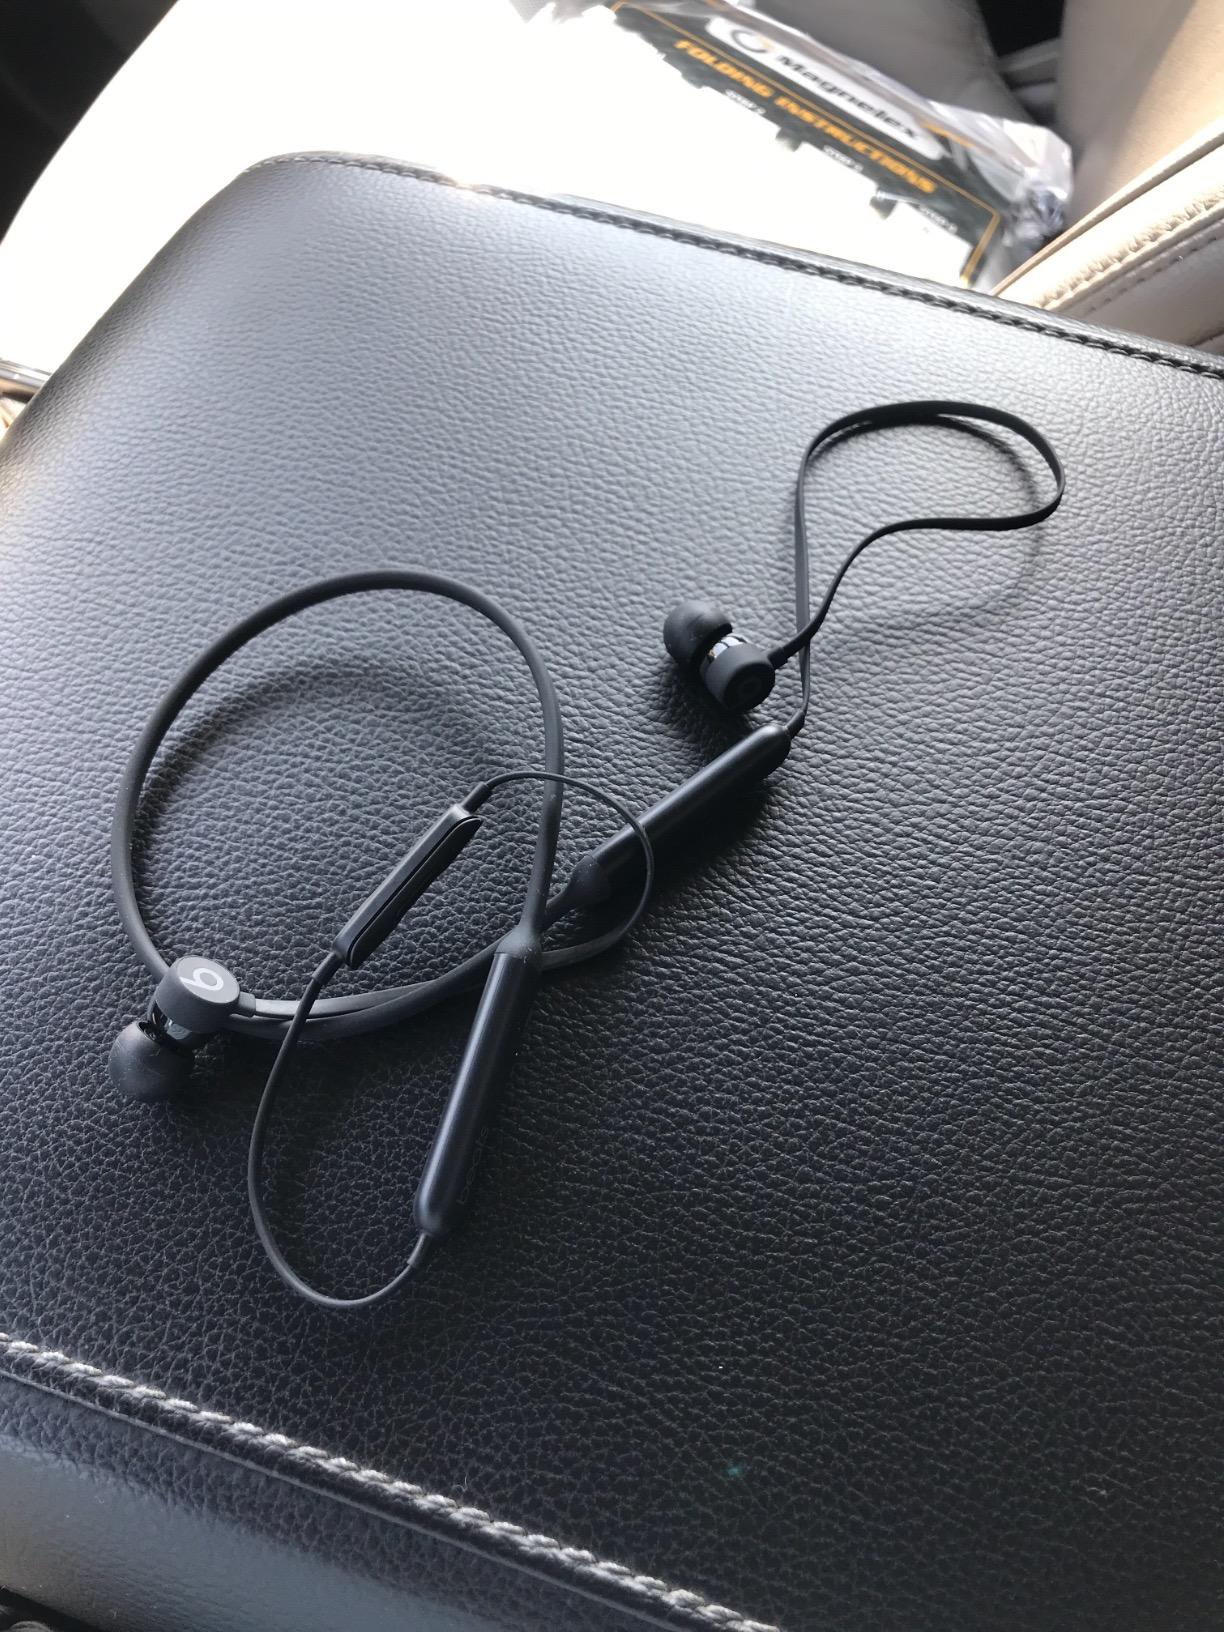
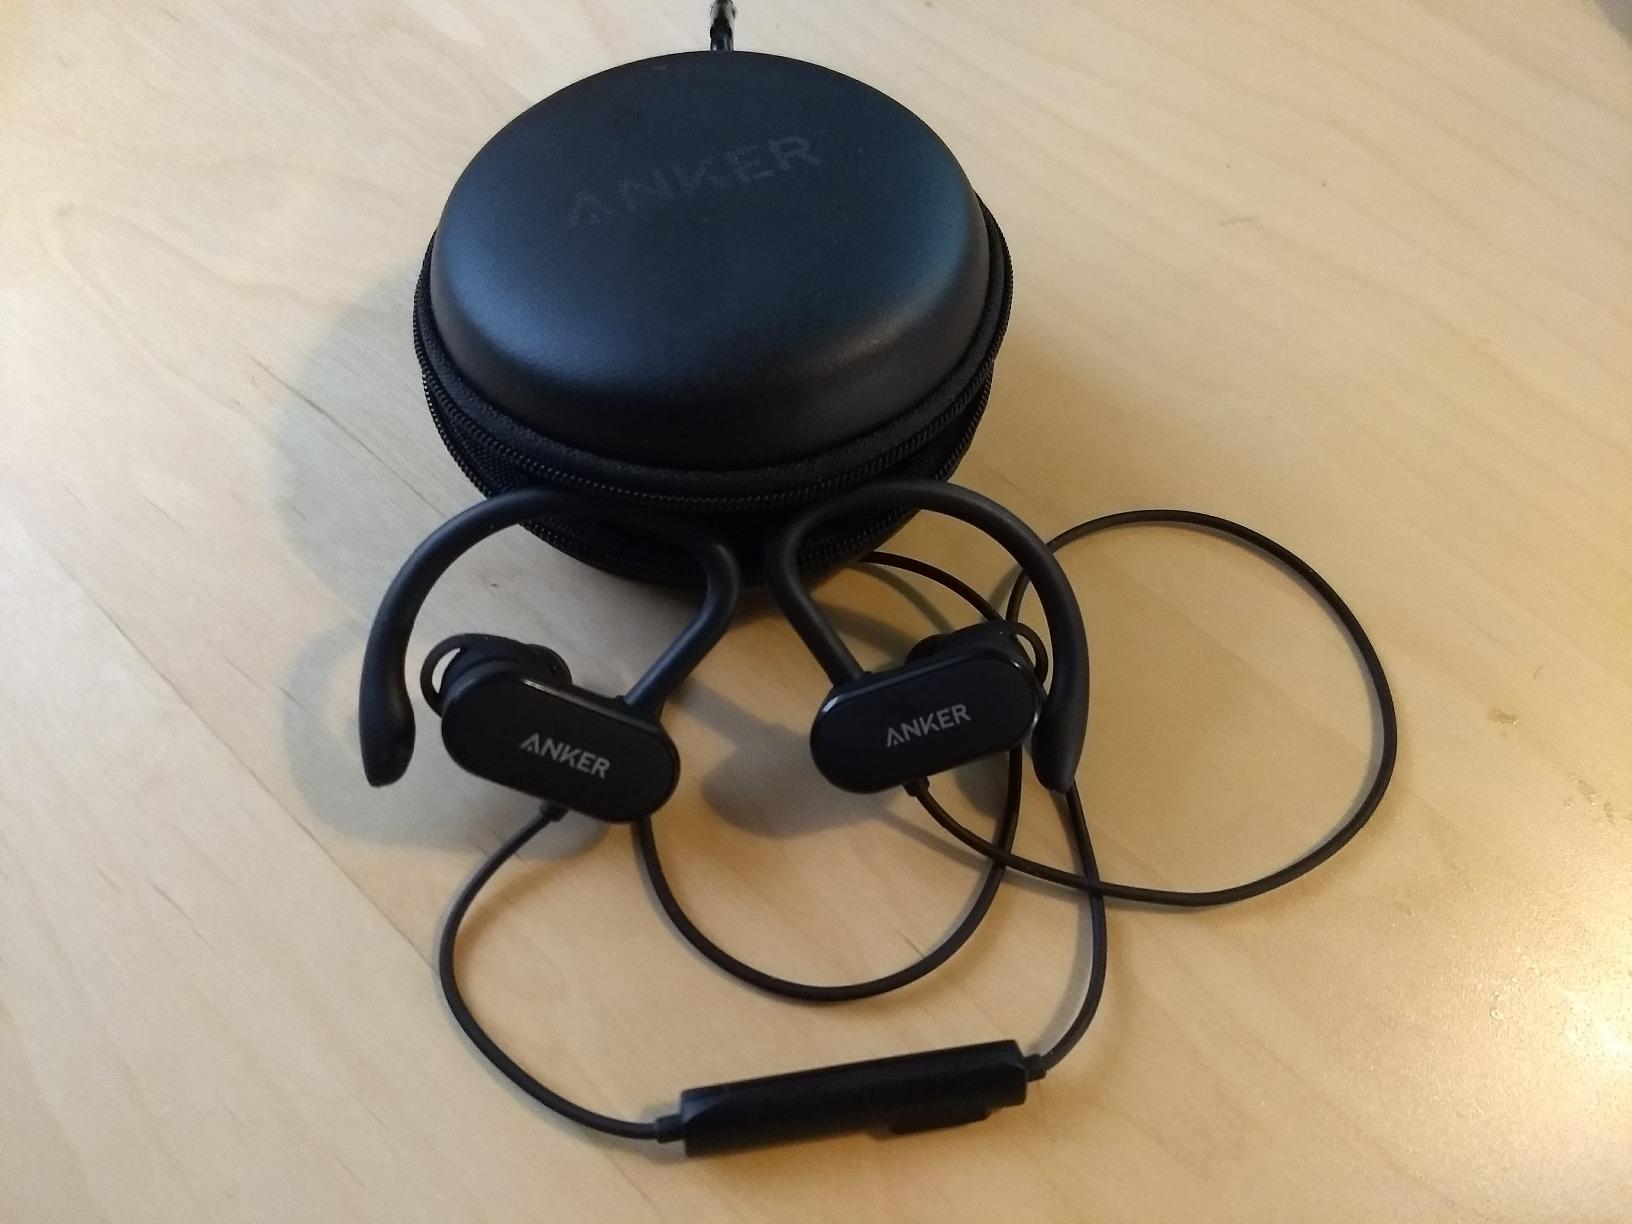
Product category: headphones
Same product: no